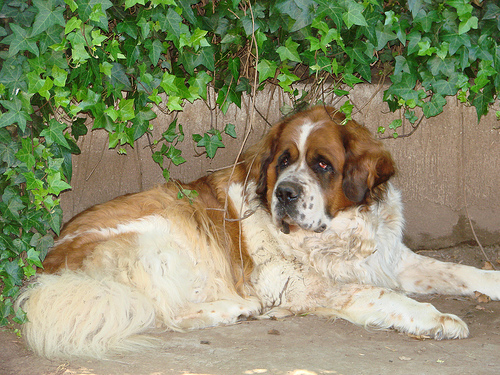
Breed: saint bernard